Alabama Great Southern Railroad

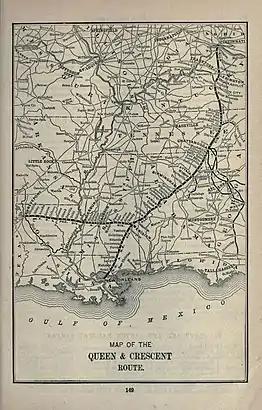
1891 map of the "Queen and Crescent Route" of AGS

The AGS's oldest predecessor was the Wills Valley Railroad, chartered by the Alabama Legislature in February 1852 to extend from a point on the Alabama and Tennessee River Railroad northeast to the Georgia state line. In January and February 1854, respectively, the Georgia and Tennessee legislatures authorized the company to continue its road to a point on the Nashville and Chattanooga Railroad. The North East and South West Alabama Railroad was chartered in Alabama in December 1853 and Mississippi in February 1854, to extend from Meridian through Livingston, Eutaw, Tuscaloosa, and Elyton (Birmingham) in the direction of Knoxville, Tennessee. Both companies received land grants through a June 1856 federal law, assigned by Alabama in January 1858 to the North East and South West from Mississippi to near Gadsden and to the Wills Valley from near Gadsden to Georgia.